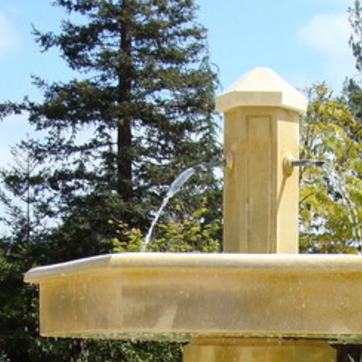
Material: water